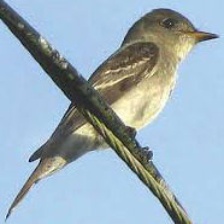
Species: GREATER PEWEE
Scientific name: CONTOPUS PERTINAX